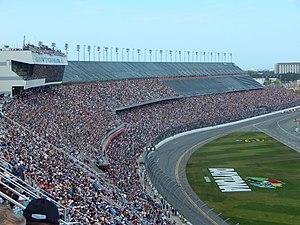
The Clash at Daytona est une course automobile annuelle organisée par la NASCAR à l'occasion du championnat des NASCAR Cup Series.